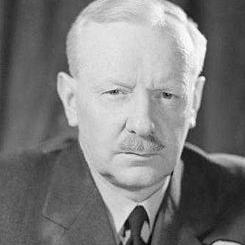
Age: 51